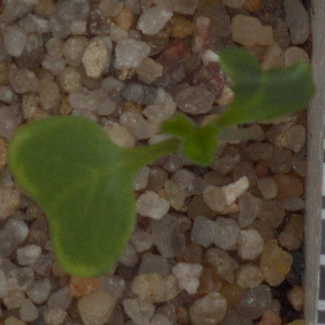
Label: charlock